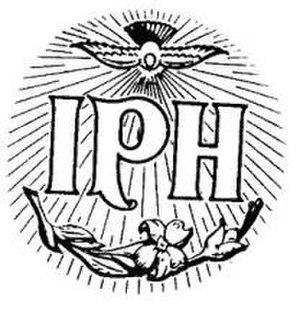
Les missionnaires de saint Joseph sont une congrégation cléricale de droit pontifical.